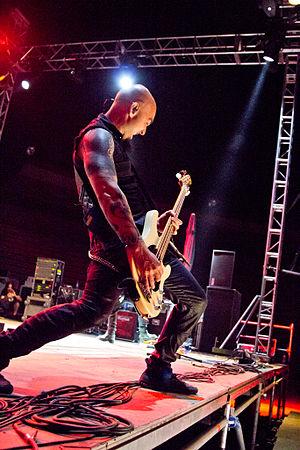
Sôber est un groupe de rock alternatif espagnol, originaire de Madrid. Il est formé en 1994 lorsque Carlos Escobedo poste une annonce dans un magasin local et qu'Antonio Bernardini le contacte pour former Sober Stoned. Le groupe comprenait initialement le guitariste et bassiste Carlos Escobedo, les guitaristes Jorge Escobedo et Antonio Bernardini, et de plusieurs batteurs. En 2002, avec Alberto Madrid à la batterie, le groupe publie Paradÿsso, qui se vend à 100 000 exemplaires. En 2004, ils publient Reddo.